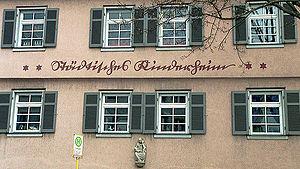
„Städtisches Kinderheim“ [Foyer de l'enfance du ville] à Esslingen am Neckar. Un exemple de Kurrent.